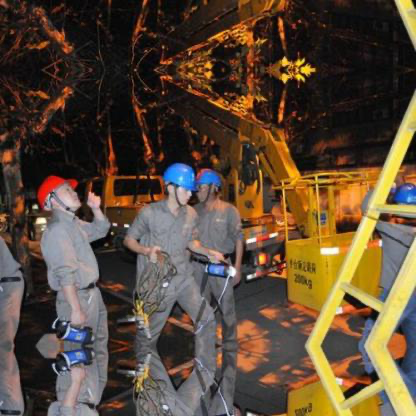
Objects in the image:
label: helmet
label: helmet
label: helmet
label: helmet